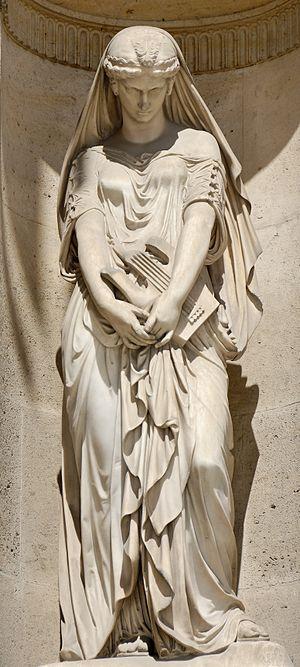
Sappho sur le rocher de Leucade (1859), œuvre de Pierre Loison (1816-1886). Façade Nord de la cour Carrée du palais du Louvre.
Cet article recense les personnalités féminines représentées dans la statuaire publique à Paris, en France.
Pierre Loison né à Mer le 5 juillet 1816 et mort à Cannes le 3 février 1886 est un sculpteur français.
Le Salon de peinture et de sculpture de 1859 est une exposition de peinture, sculpture, architecture et gravure, organisée à Paris en 1859, au Palais des Beaux-arts, annexe du Palais de l'Industrie.